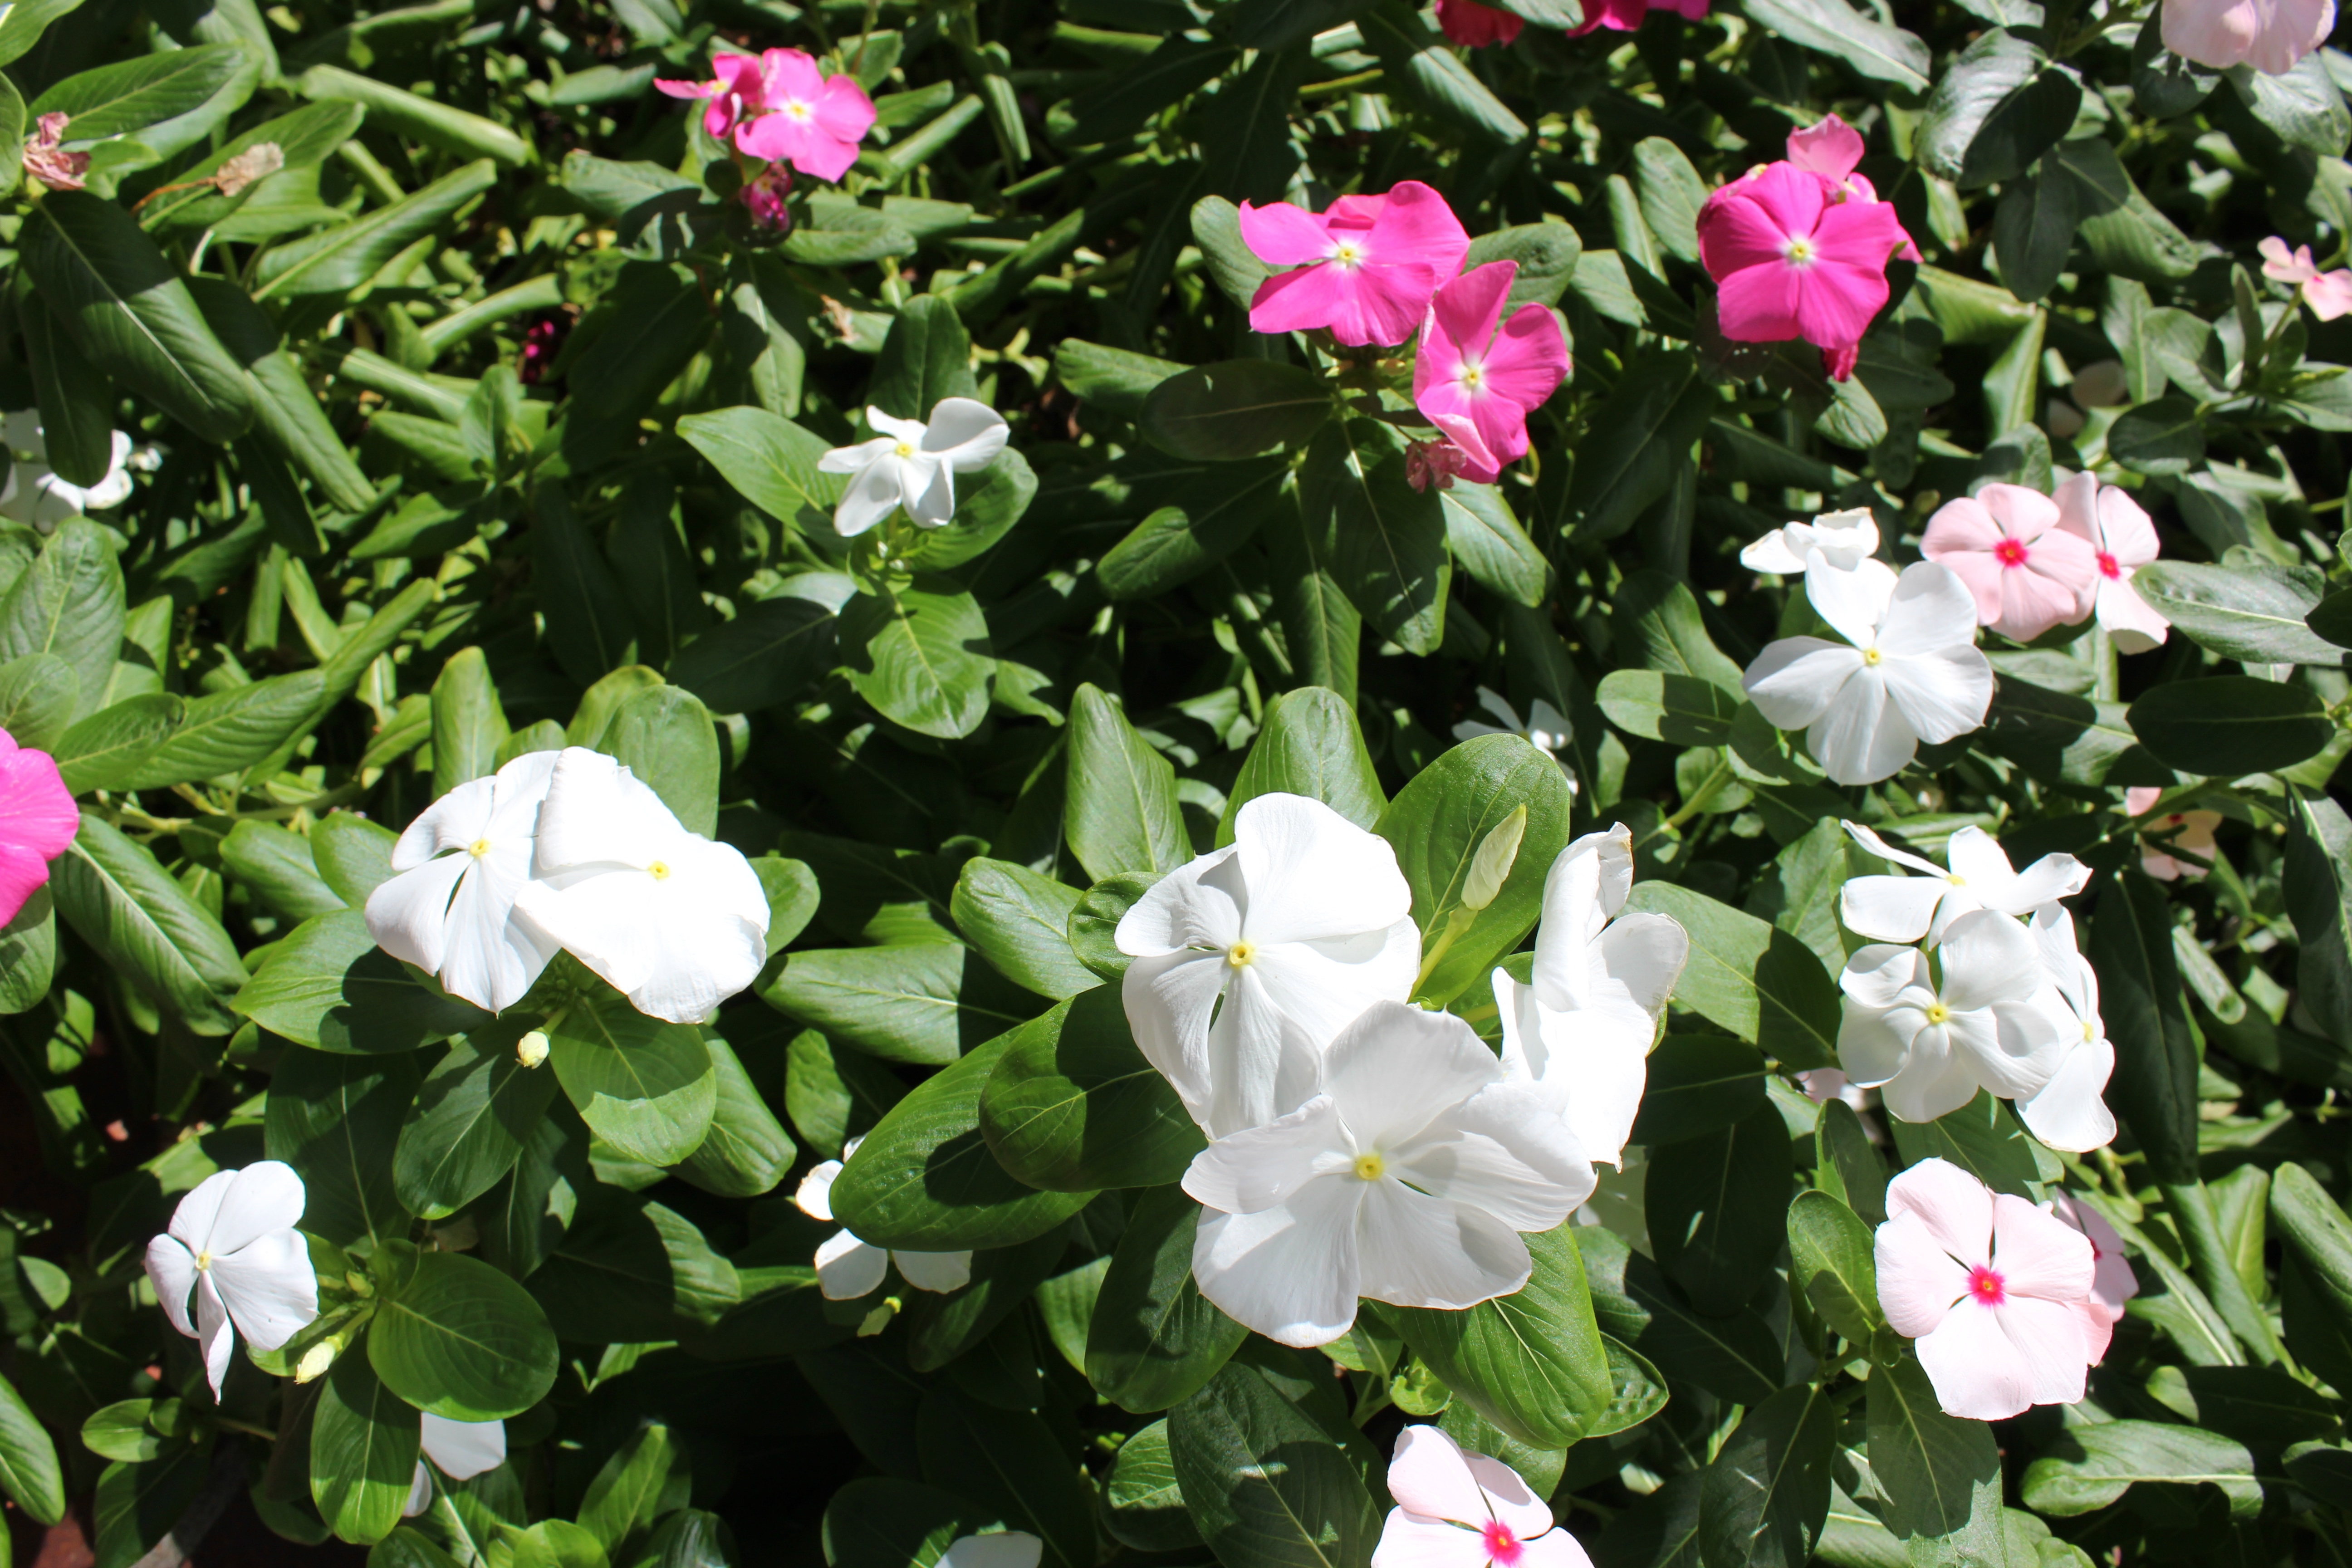
plant, flower, petal, botany, flora, flowering plant, annual plant, land plant